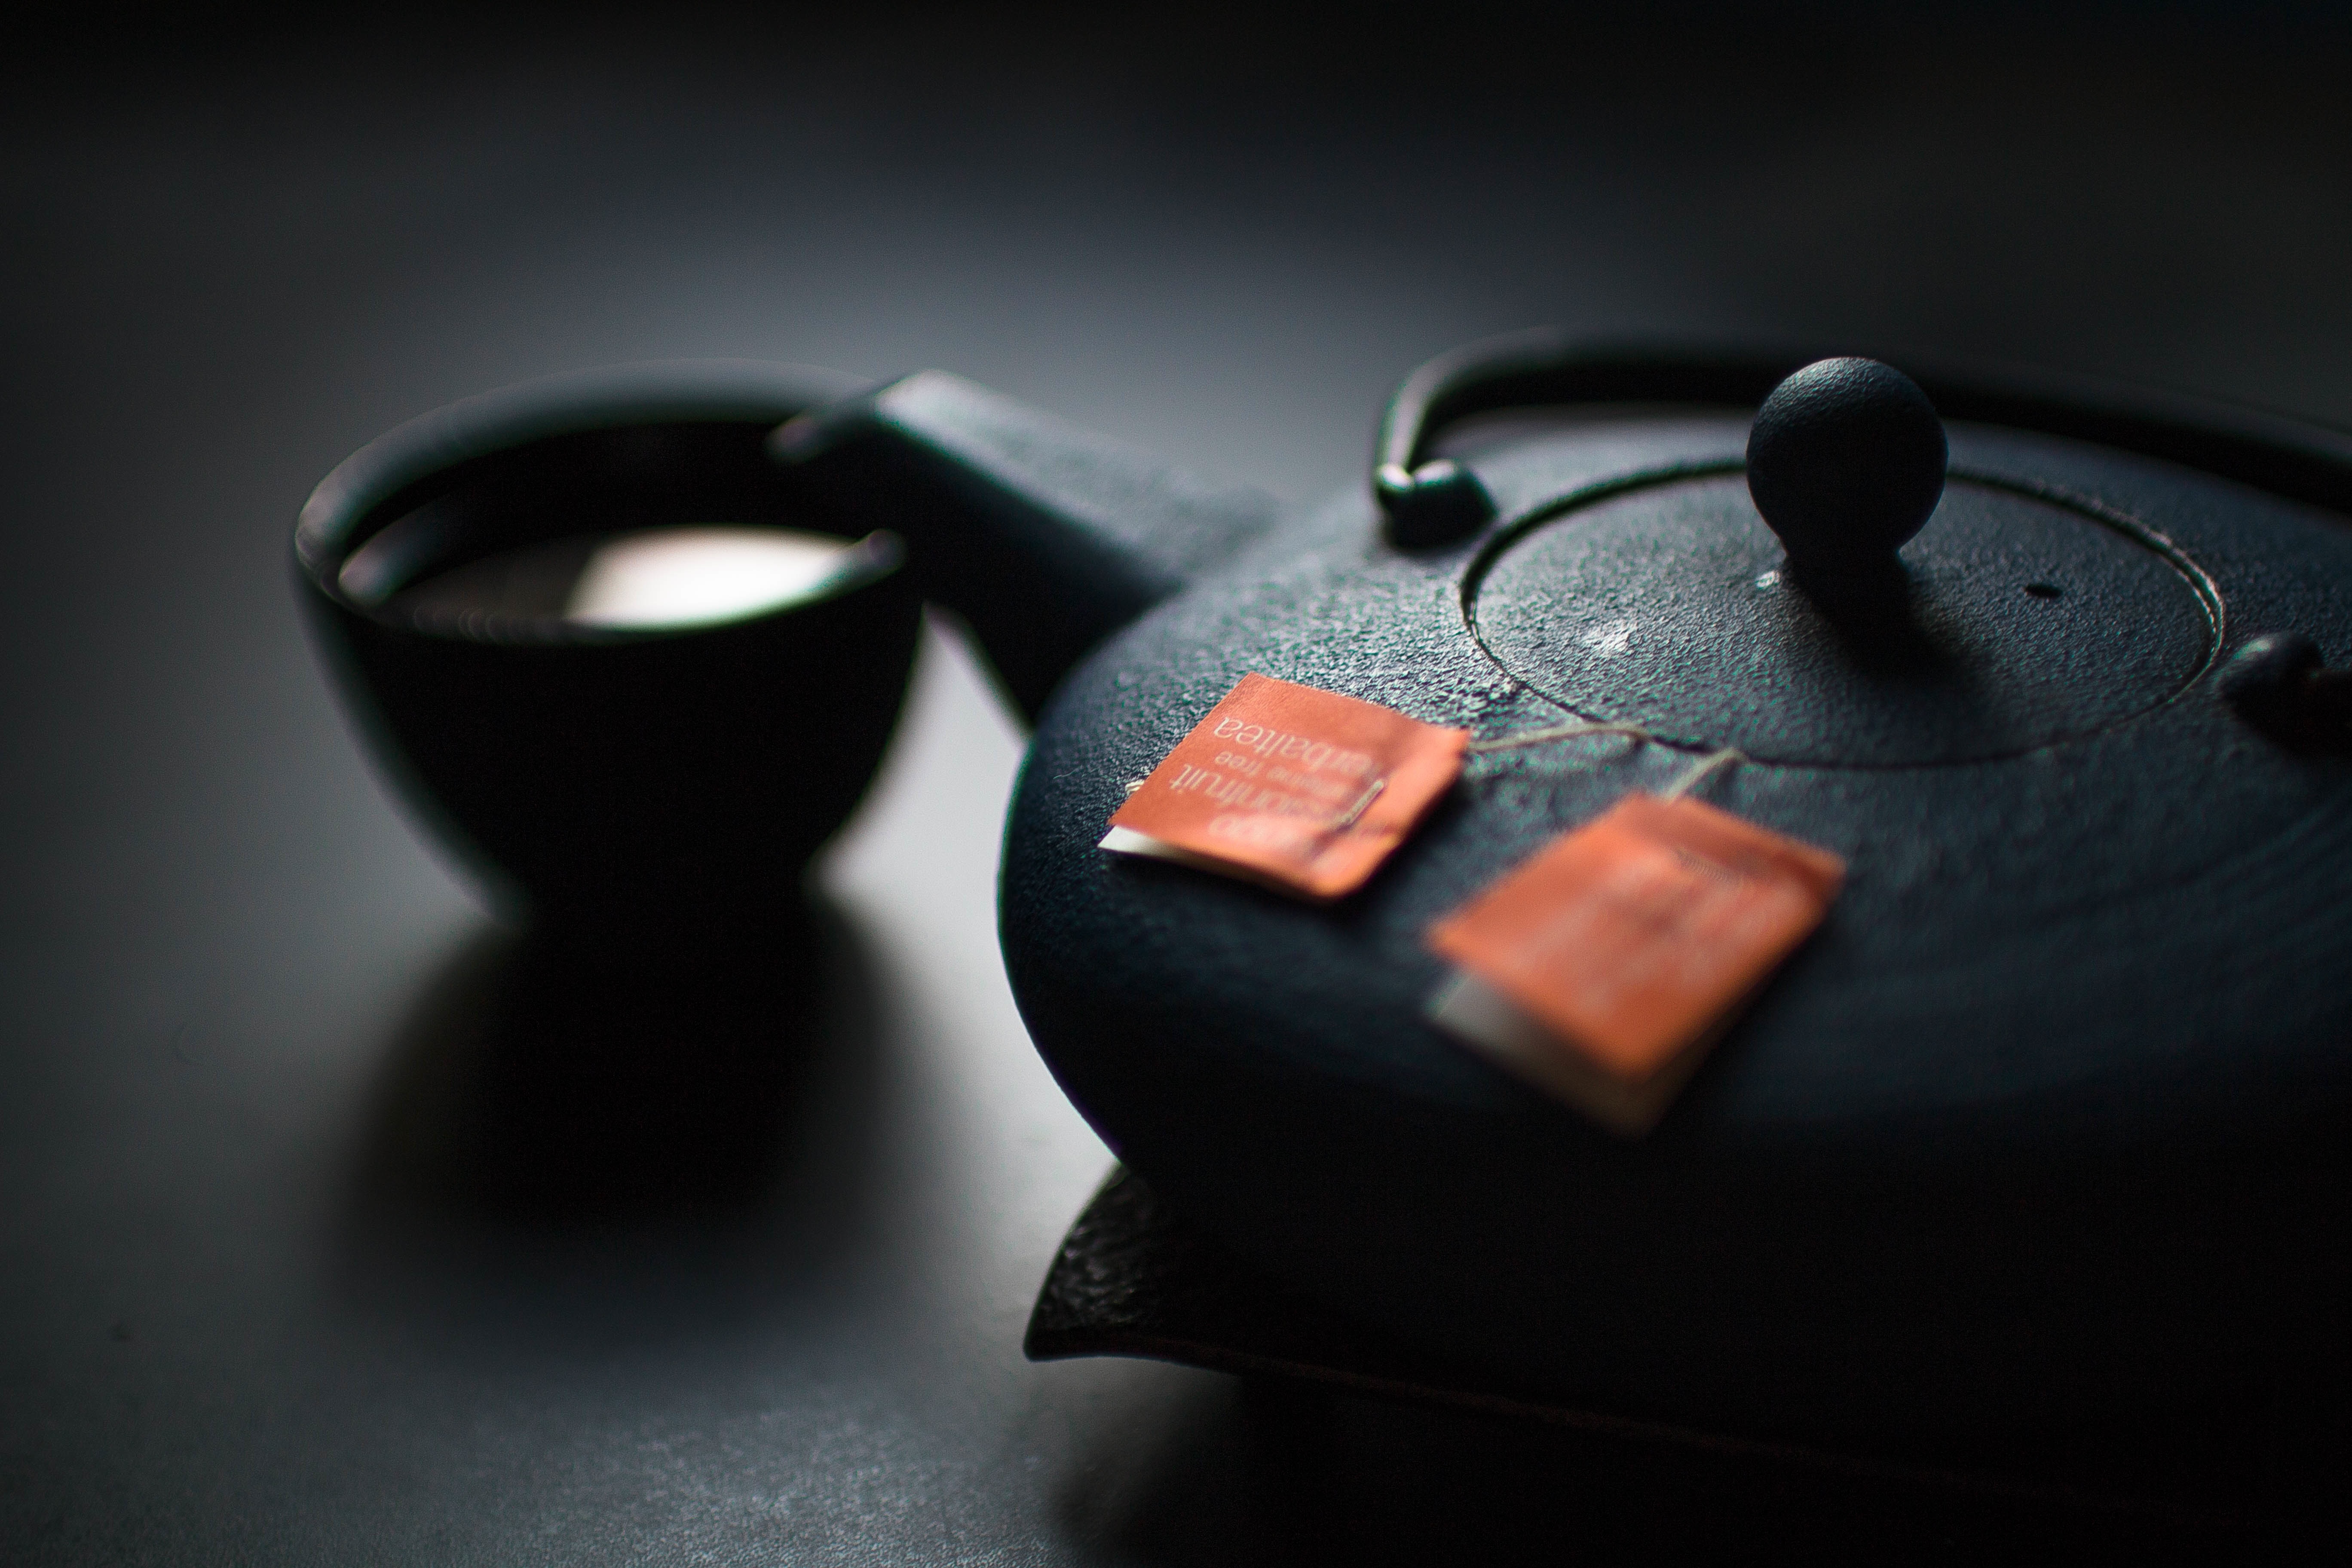
photography, tea, teapot, relax, ceramic, metal, beverage, black, japan, close up, tea cup, cups, glasses, hot, drinks, porcelain, china, green tea, traditional, brew, macro photography, herbal, cup of tea, tea ceremony, teabags